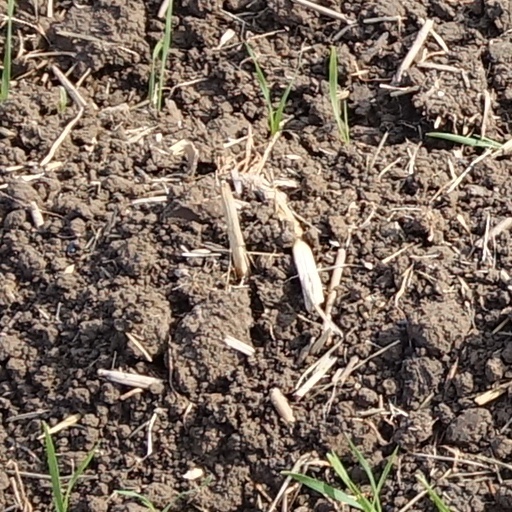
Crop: wheat